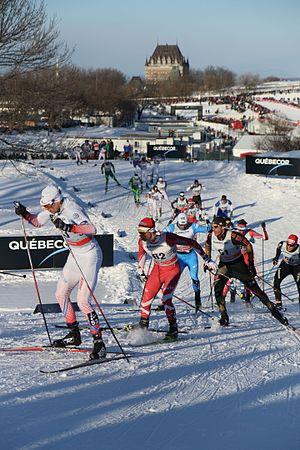
2016 Ski Tour Canada - 10-15 km poursuite (style libre) - Ville de Québec